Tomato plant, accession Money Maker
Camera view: tilt-top (135 deg); turntable rotation: 120 degrees
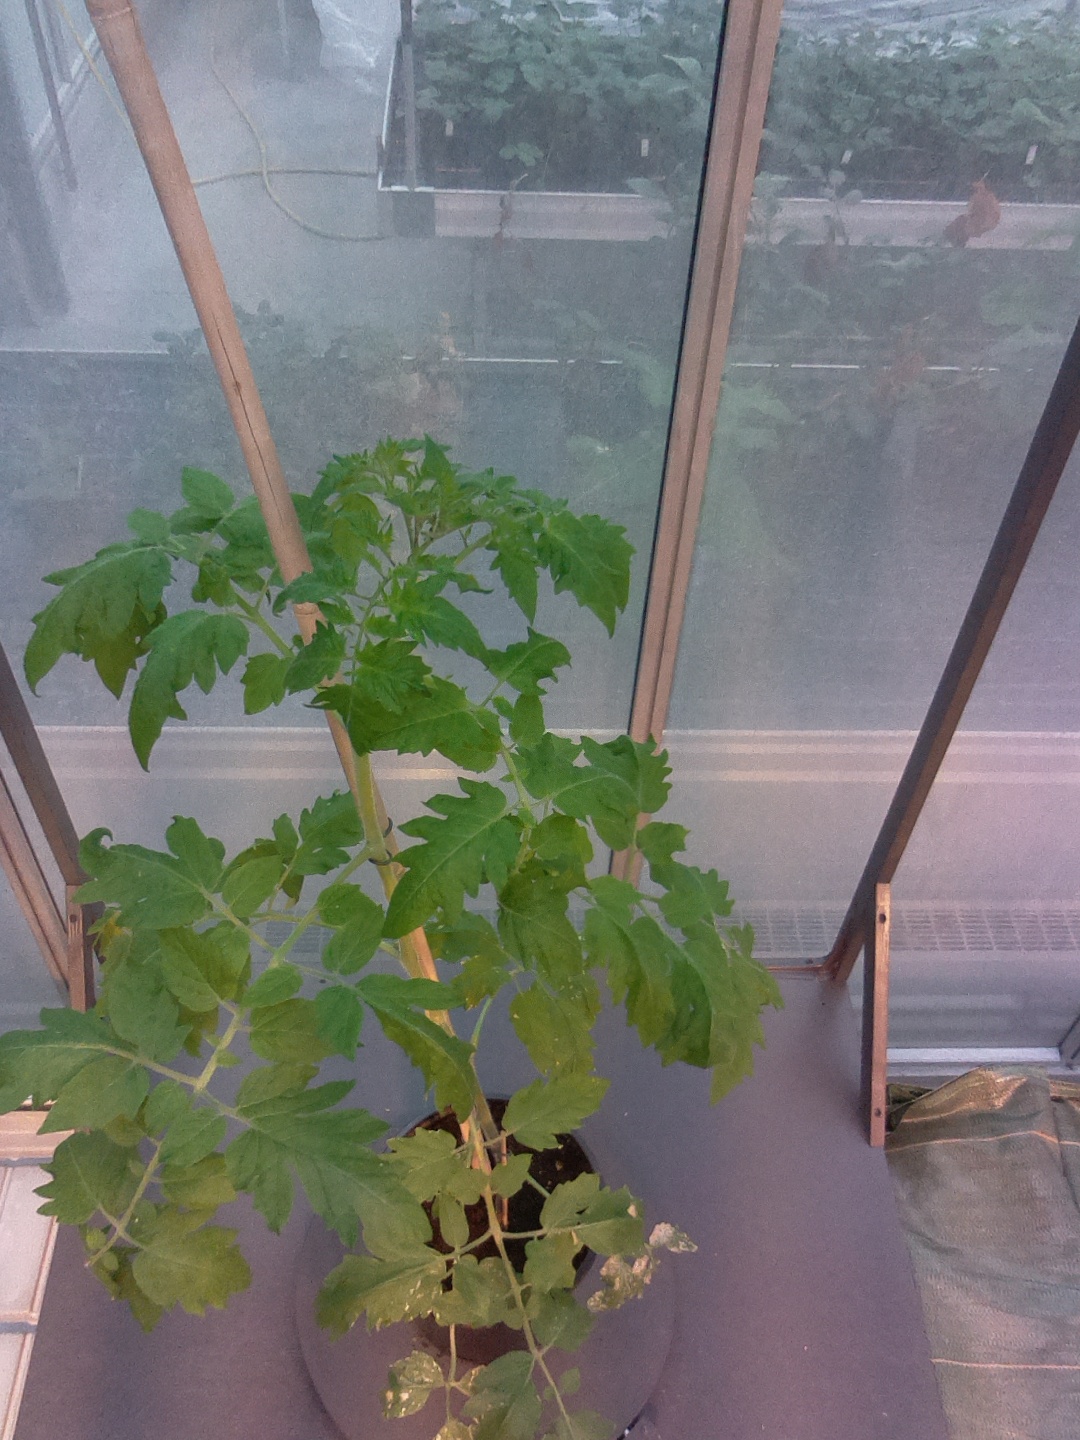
BBCH growth stage 60: First flowers open